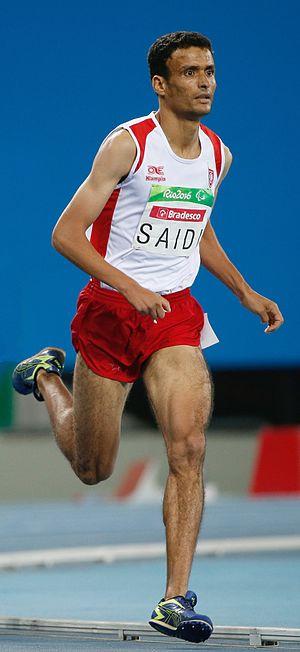
Abbès Saïdi, né le 9 février 1983, est un athlète handisport tunisien, actif principalement dans la catégorie T38.